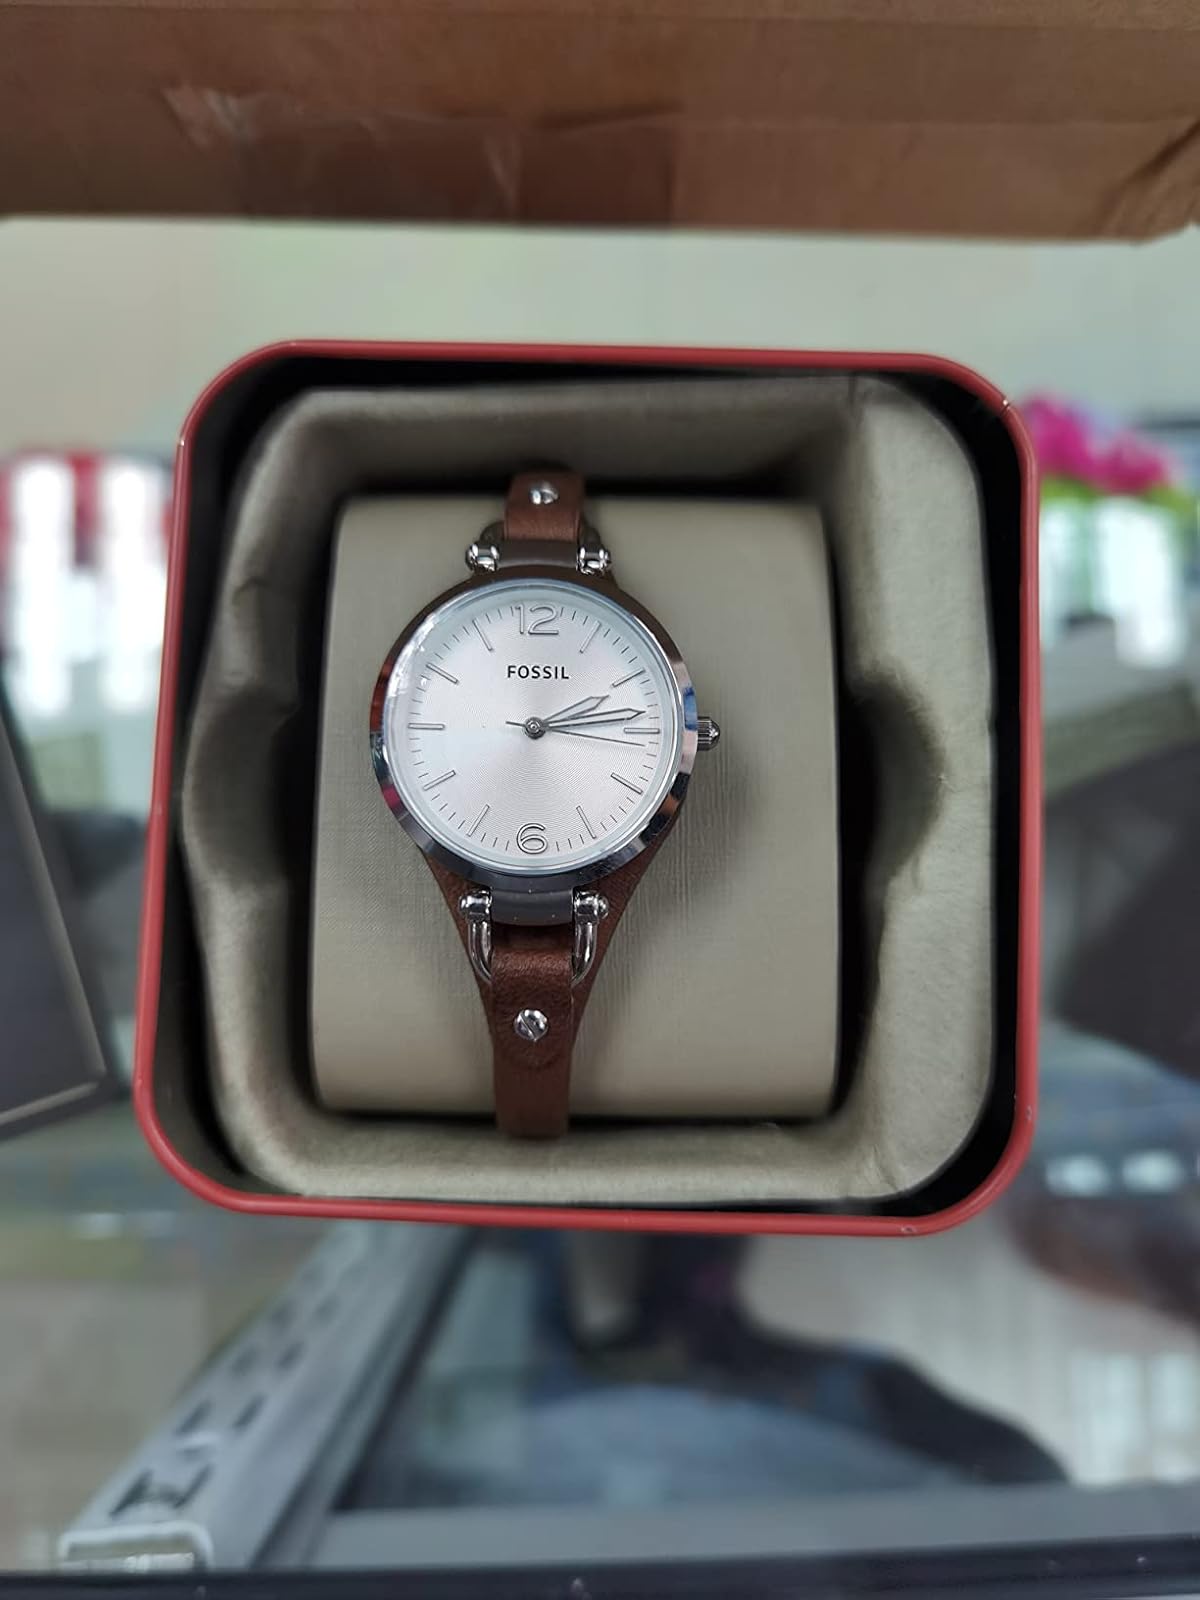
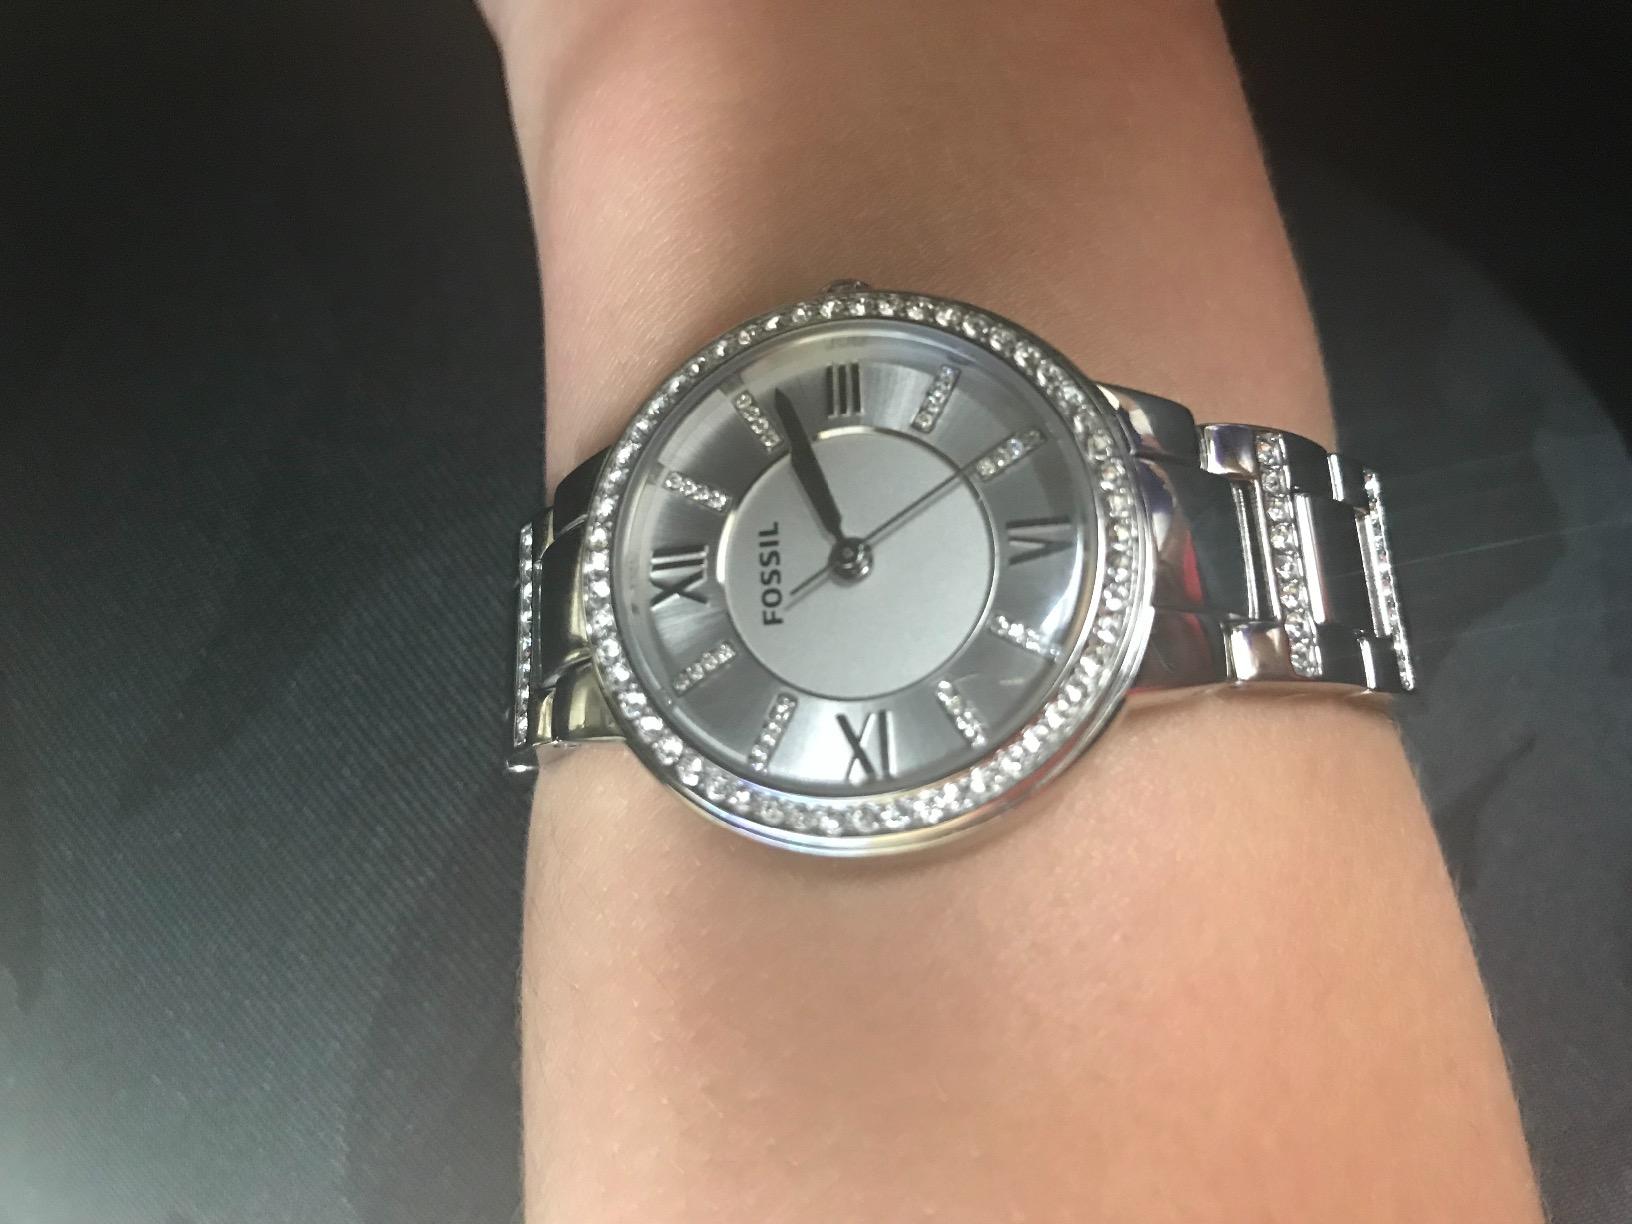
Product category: accessories_watch
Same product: no